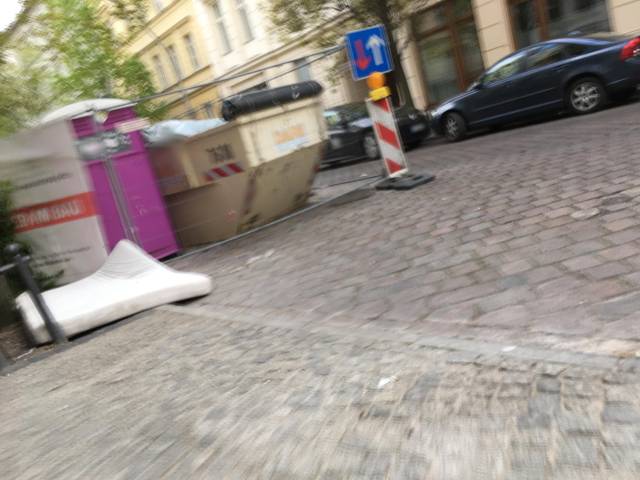
Region: Germany
Coordinates: 52.532, 13.394